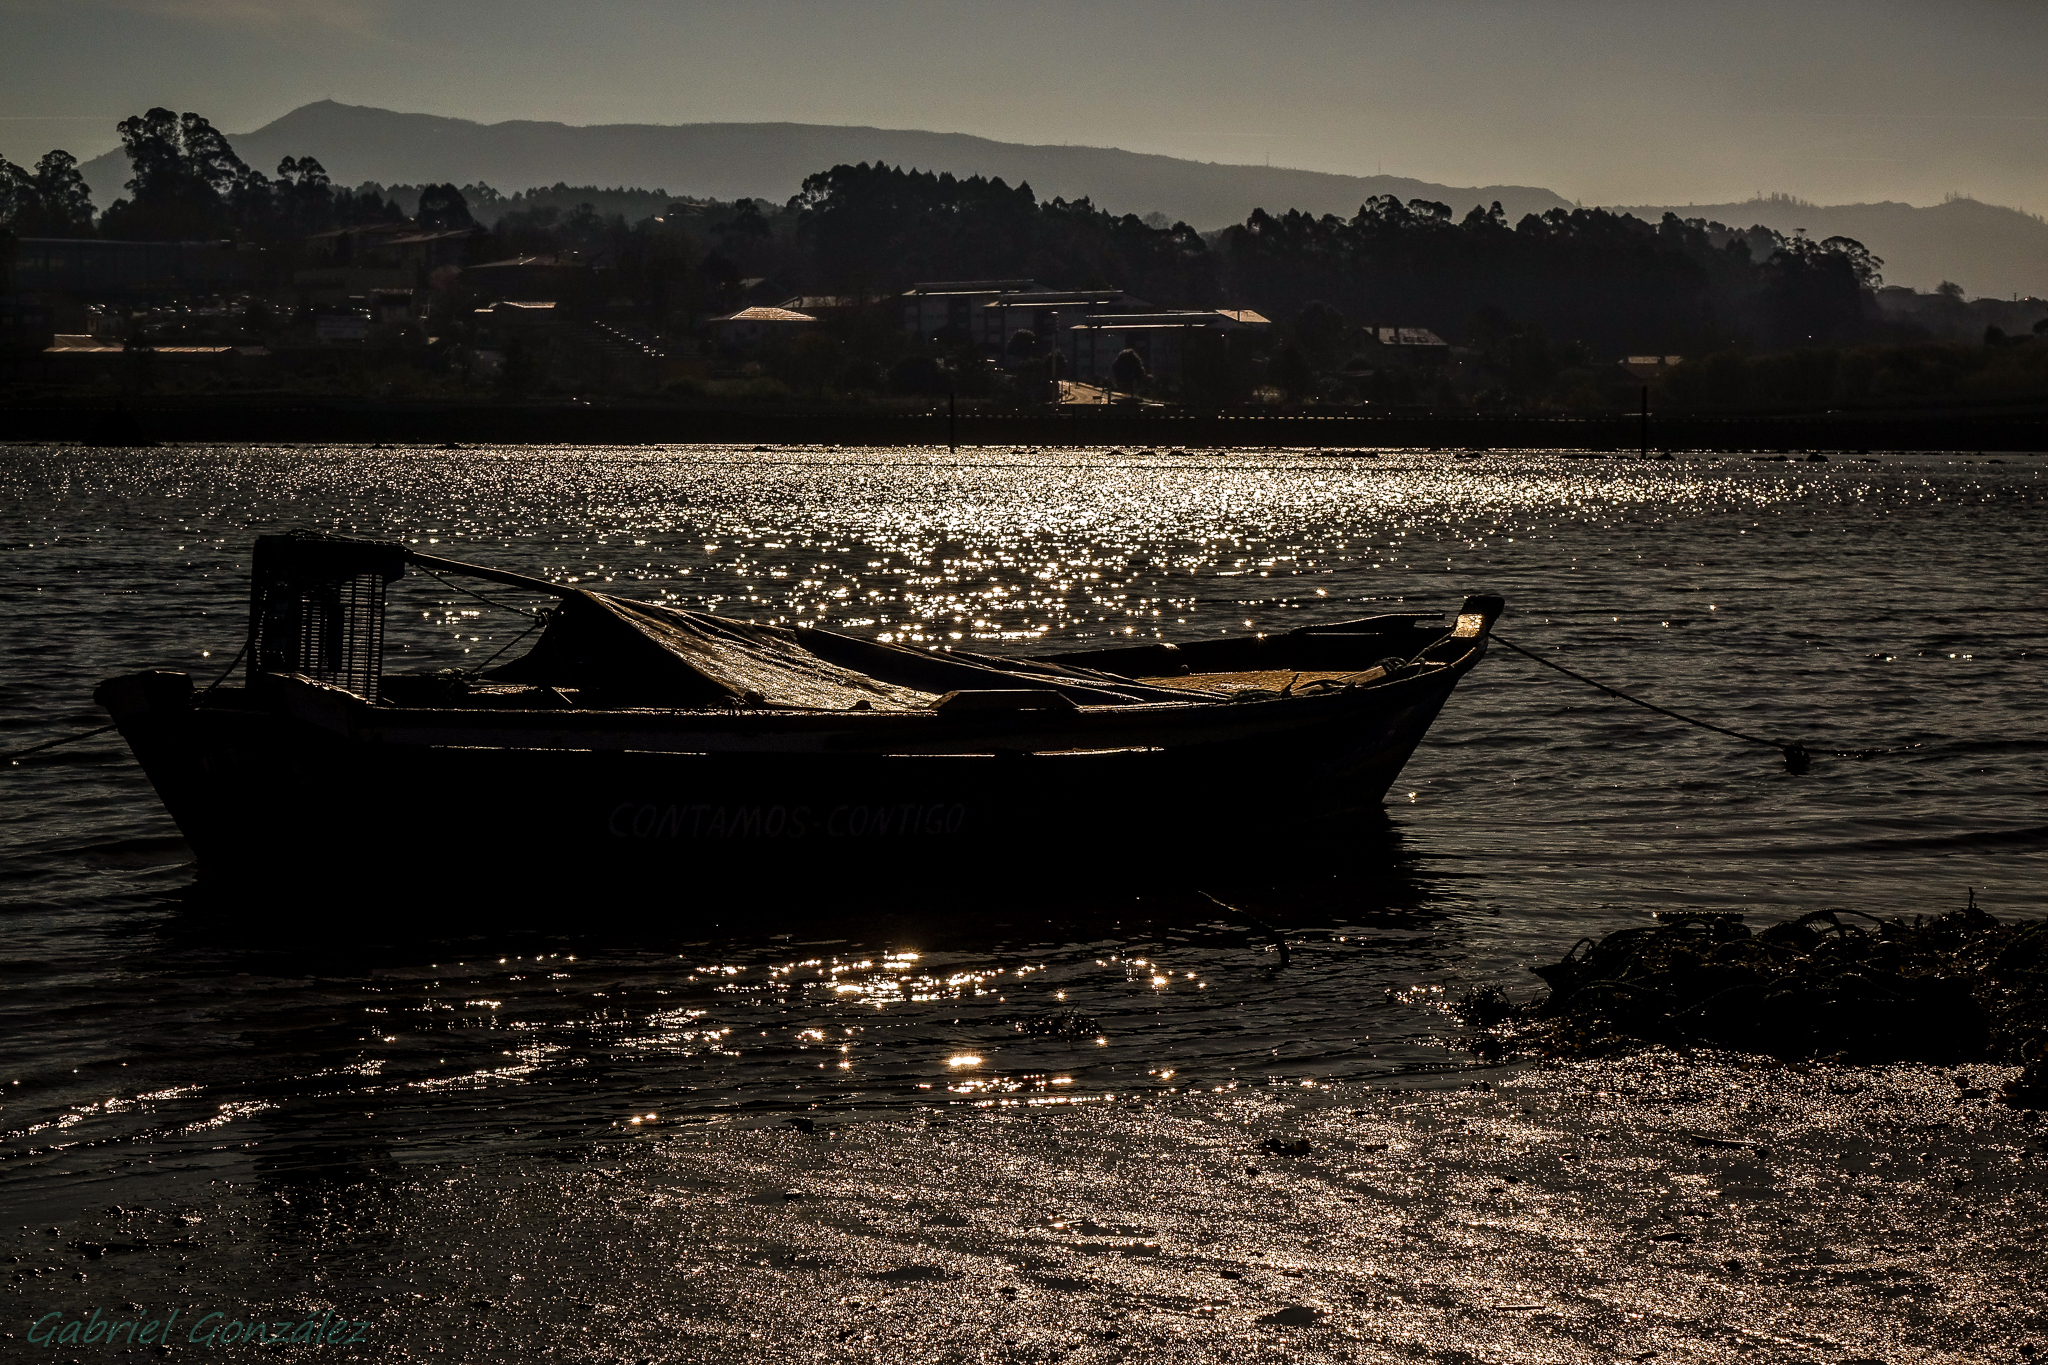
landscape, sea, coast, water, ocean, horizon, sunrise, sunset, boat, sunlight, morning, shore, wave, river, dusk, evening, reflection, vehicle, bay, darkness, monochrome, spain, galicia, pontevedra, paisajes, watercraft, espana, ggl1, gaby1, xovesphoto, sonyrx10, rx10, lourido, gphoto, xelodegalicia, gabrielcoru a, watercraft rowing